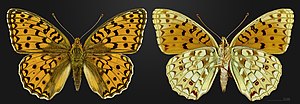
Klitperlemorsommerfugl
Klitperlemorsommerfugl
Klitperlemorsommerfugl er en sommerfugl i takvingefamilien. Den er udbredt i det meste af Europa og mod øst gennem Rusland og gennem Lilleasien til Iran. Den er knyttet til åbne sandede områder. I Danmark er den talrig i Jylland på sandede heder og i klitter. Larvens værtsplante er især hundeviol. Den kan ses flyve fra midten af juni til begyndelsen af august.